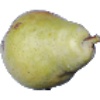
Label: Pear Williams 1